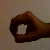
The image shows a hand gesture representing the number 0 in Indian Sign Language.